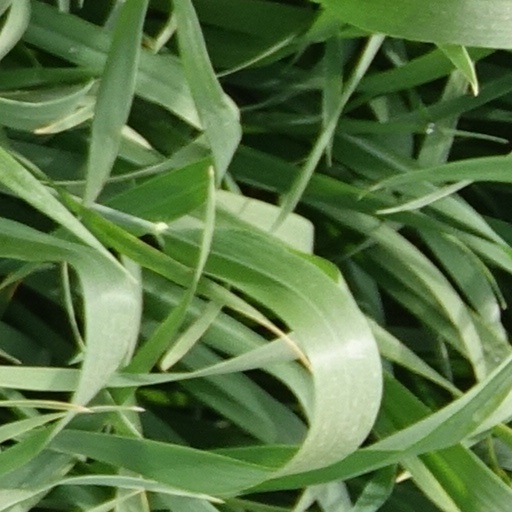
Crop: wheat